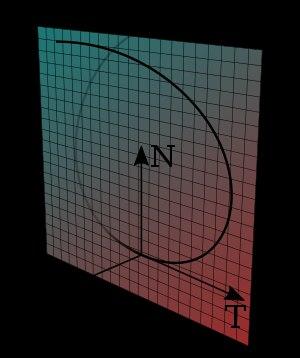
En cinématique ou en géométrie différentielle, le repère de Frenet ou repère de Serret-Frenet est un outil d'étude du comportement local des courbes. Il s'agit d'un repère local associé à un point P, décrivant une courbe. Son mode de construction est différent selon que l'espace ambiant est de dimension 2 ou 3 ; il est possible également de définir un repère de Frenet en toute dimension, pourvu que la courbe vérifie des conditions différentielles simples.
En mathématiques, et plus précisément en géométrie euclidienne, le plan osculateur en un point d'une courbe de l'espace est le plan affine qui « colle » au mieux à la courbe au voisinage de ce point.
En géométrie, la question de la longueur d'un arc est simple à concevoir. L'idée d'arc correspond à celle d'une ligne, ou d'une trajectoire d'un point dans un plan ou l'espace par exemple. Sa longueur peut être vue comme la distance parcourue par un point matériel suivant cette trajectoire ou encore comme la longueur d'un fil prenant exactement la place de cette ligne. La longueur d'un arc est, soit un nombre positif, soit l'infini.